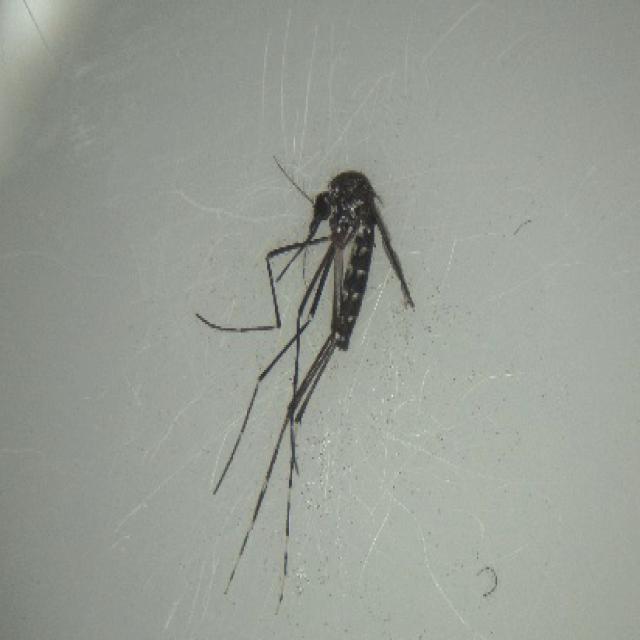
Species: aedes_albopictus